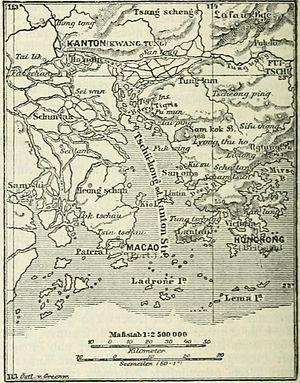
Macao /ma.ka.o/, officiellement Région administrative spéciale de Macao de la république populaire de Chine, est une région administrative spéciale de la république populaire de Chine depuis le 20 décembre 1999. Auparavant, Macao a été colonisé et administré par le Portugal durant plus de 400 ans et est considéré comme le dernier comptoir ainsi que la dernière colonie européenne en Chine et en Asie.
Hong Kong est une île en Chine méridionale à laquelle se rattachent depuis 1898 les Nouveaux Territoires sur le continent. Ancien village de pêche et ancien emplacement de salins, Hong Kong est devenue, sous la tutelle britannique, un port de commerce et militaire de grande importance et un centre financier international qui a le neuvième PNB le plus élevé du monde per capita et traite un tiers des mouvements de capitaux étrangers en Chine. Elle a fait retour à la République populaire de Chine en 1997 tout en conservant ses propres institutions et pratiques dans le cadre du modèle « Un pays, deux systèmes ».